Vangelis

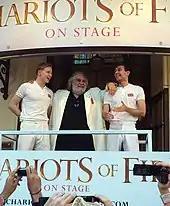
Vangelis in 2012 with stars of the stage adaptation of "Chariots of Fire"

Vangelis composed and performed on the soundtrack for "Chariots of Fire" (1981), a historical drama film directed by Hugh Hudson. He accepted the job because "I liked the people I was working with. It was a very humble, low-budget film." The choice of music was unorthodox as most period films featured orchestral scores, whereas Vangelis's music was modern and synthesiser-oriented. Released in 1981, it gained mainstream commercial success which increased Vangelis's profile as a result. The opening instrumental piece, "Titles", later named "Chariots of Fire – Titles", was released as a single and spent one week at number one on the US "Billboard" Hot 100 after a five-month climb. The soundtrack album was No. 1 on the "Billboard" 200 for four weeks and sold one million copies in the US. In March 1982, Vangelis won an Academy Award for Best Original Music Score, but refused to attend the awards ceremony, partly due to his fear of flying. He turned down an offer to stay in a stateroom aboard the "Queen Elizabeth 2" for a boat crossing. Vangelis commented that the "main inspiration was the story itself. The rest I did instinctively, without thinking about anything else, other than to express my feelings with the technological means available to me at the time". The song was used at the 1984 Winter Olympics and it was described as the work for which Vangelis was best known.